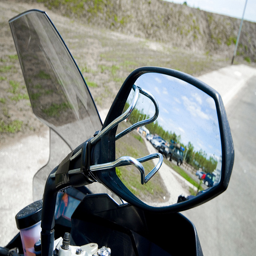
A side view mirror on a motor bike.
The mirror on a motor cycle showing parked cars.
A mirror on a bike with cars in the reflection of the mirror.
A photograph is taken of cars inside a motorcycle mirror.
THERE IS A MIRROR OF A REFLECTION ON A MOTOR CYCLE